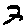
Label: 3